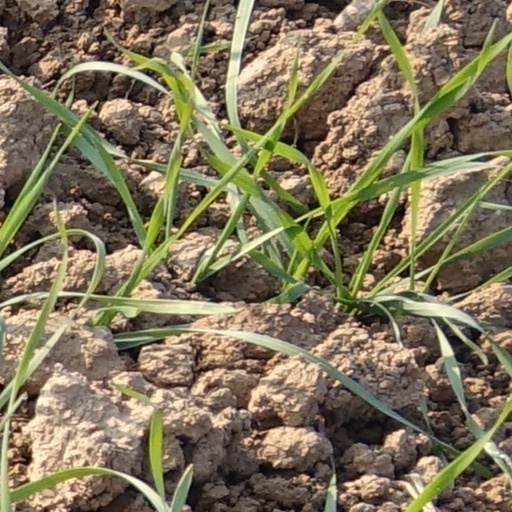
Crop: wheat